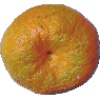
Label: mandarine